Lombardini (company)

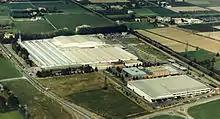
Lombardini

Lombardini Srl was an Italian manufacturer of diesel engines up to 134HP, which is now part of American manufacturer Kohler Co. after acquisition. The company was founded in Reggio Emilia by brothers Adelmo and Rainero Lombardini in 1933 under the name of "Lombardini Fabbrica Italiana Motori S.p.A.". Adelmo Lombardini had already been manufacturing combustion engines since 1922 with a company called "Società Anonima Cooperativa Metallurgica" in Novellara (RE).